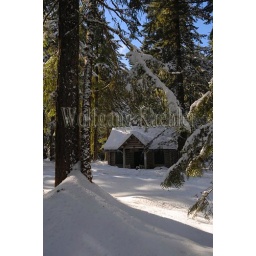
Usa, washington state, crystal mountain area, national forest information cabin in winter